Naval warfare in the Russian invasion of Ukraine

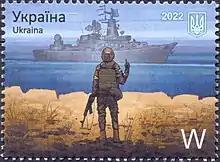
Ukrainian postage stamp, depicting a Ukrainian soldier giving Russian cruiser "Moskva" the finger, issued two days before she sank

Naval warfare in the Russian invasion of Ukraine began on 24 February 2022, when the Russian Armed Forces launched a full-scale invasion of Ukraine, in a major escalation of the Russo-Ukrainian War, which began in 2014. Media reporting of and focus on the invasion has largely been on the terrestrial and aerial aspects – however, maritime engagements have been consequential during the conflict. Disputes over Ukrainian grain exports through the Black Sea have also played a significant role.